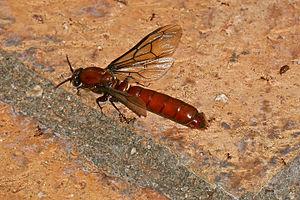
Dorylus helvolus est une espèce d'insectes de la famille des fourmis.